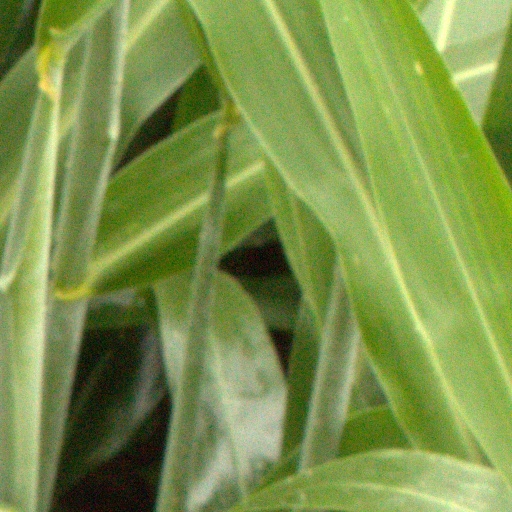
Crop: sorghum